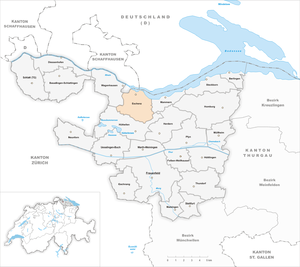
Eschenz est une commune suisse du canton de Thurgovie, située dans le district de Frauenfeld. C'est une ancienne tête de pont de la colonie romaine de Tasgetium.